List of Dark Angel characters

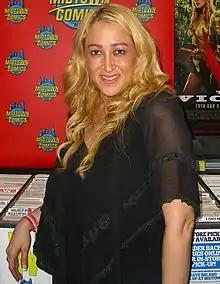
Jennifer Blanc (pictured in 2012) portrayed Kendra Maibuam, who was a regular character in the first season

Kendra Maibaum (portrayed by Jennifer Blanc (season 1)) is Max's friend and roommate for season one. Her life "revolves around dating, going out, partying and dressing up." Her character moves out of Max's apartment during season one to go and live with her boyfriend and subsequently disappears from the show.